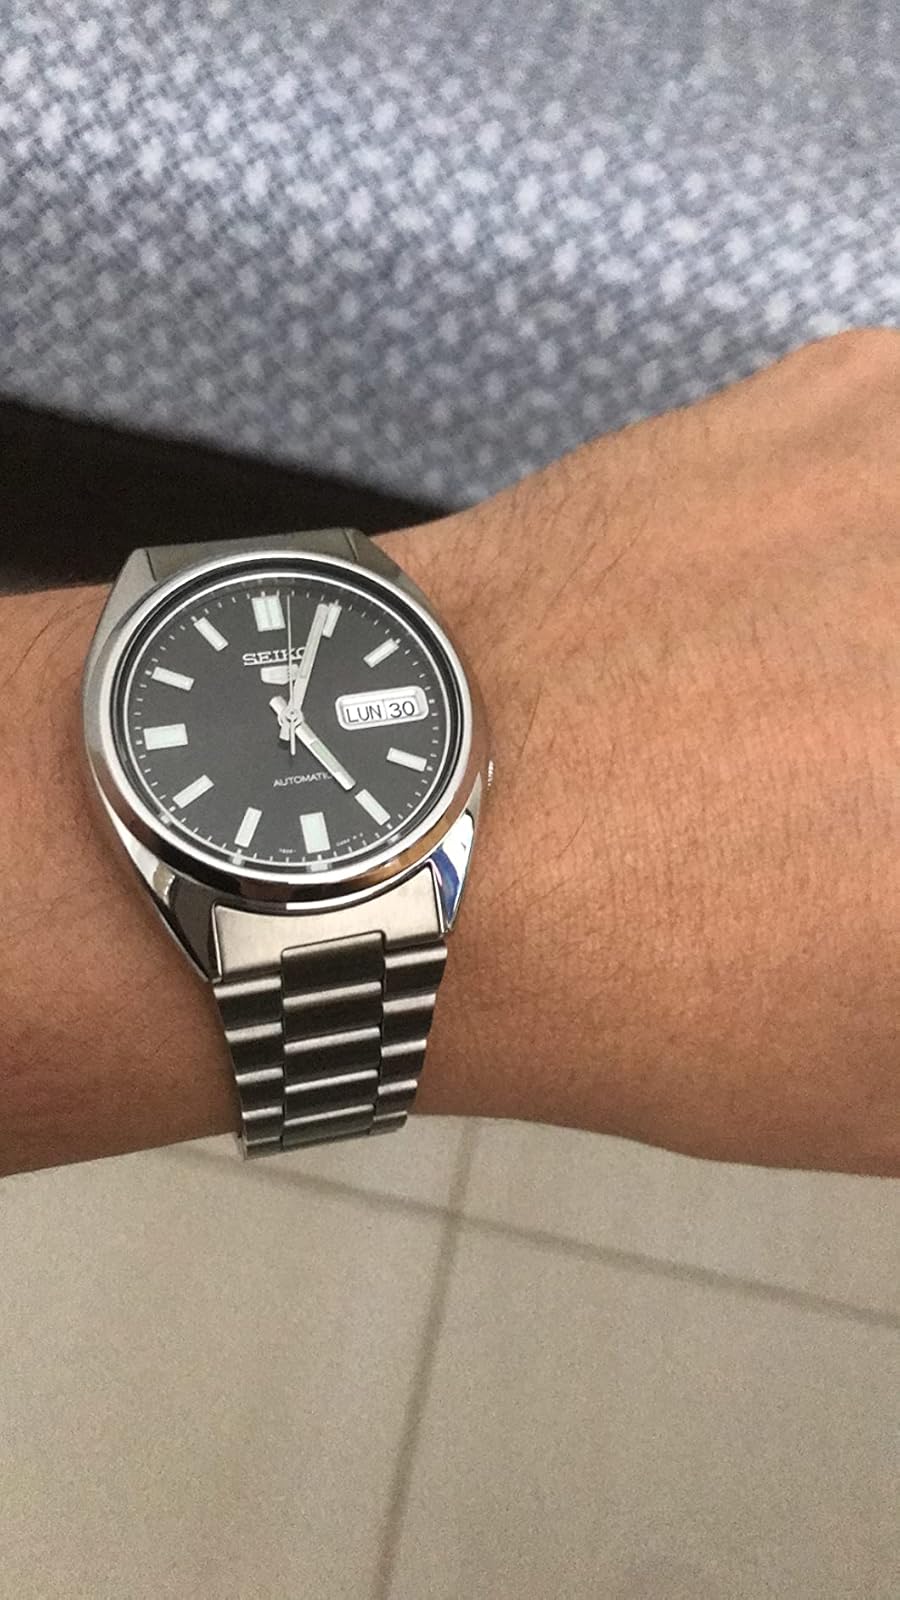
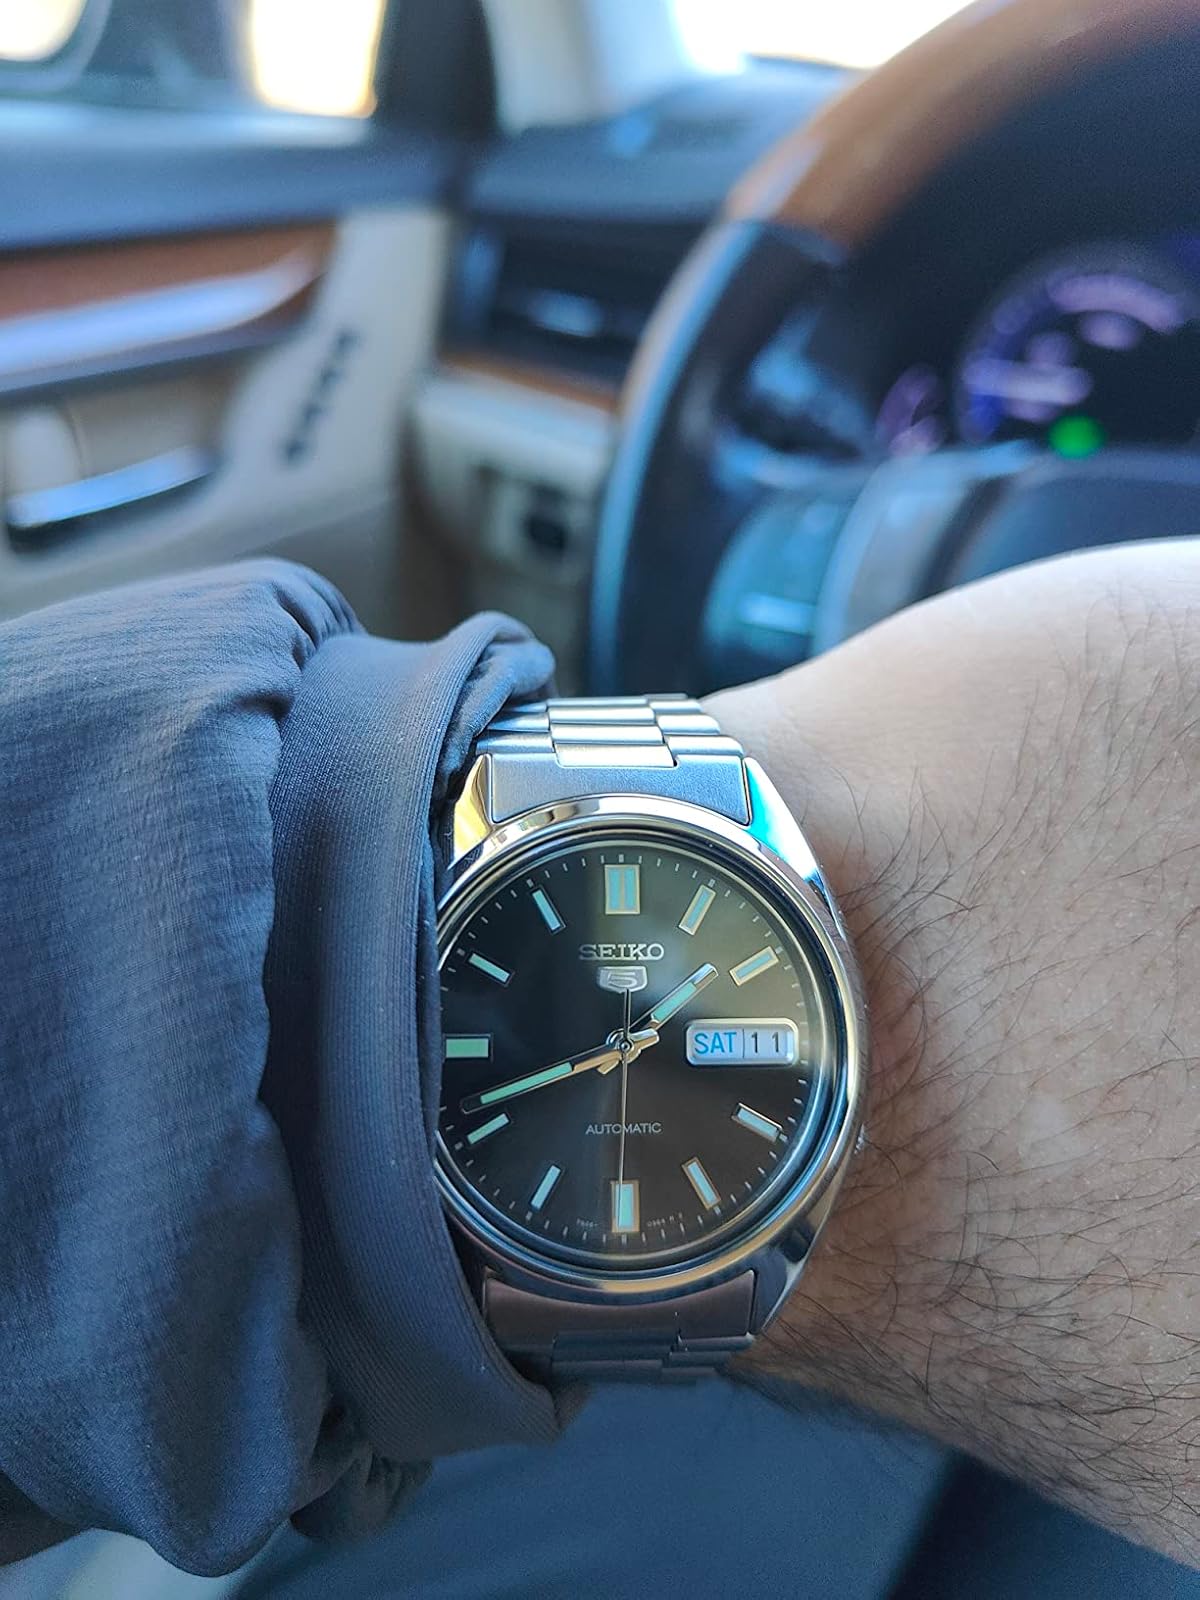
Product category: accessories_watch
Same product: yes